Pampaphoneus

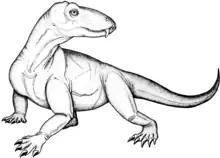
Life restoration of "Pampaphoneus biccai" by Juan Carlos Cisneros.

Remains of "Pampaphoneus" comes from the Morro Pelado Member of the Rio do Rasto Formation, outcropping on the lands of the Boqueirão farm in the municipality of São Gabriel (district of Catuçaba, State of Rio Grande do Sul). The fossils are preserved there in a fine pinkish sandstone and are covered with a dark crust of iron oxide.